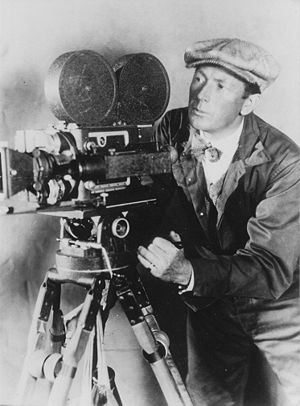
F.W. Murnau / Liv og værk
Murnau i gang med optage en film ca. 1920.
Friedrich Wilhelm Murnau egentlig Friedrich Wilhelm Plumpe var en tysk filminstruktør.